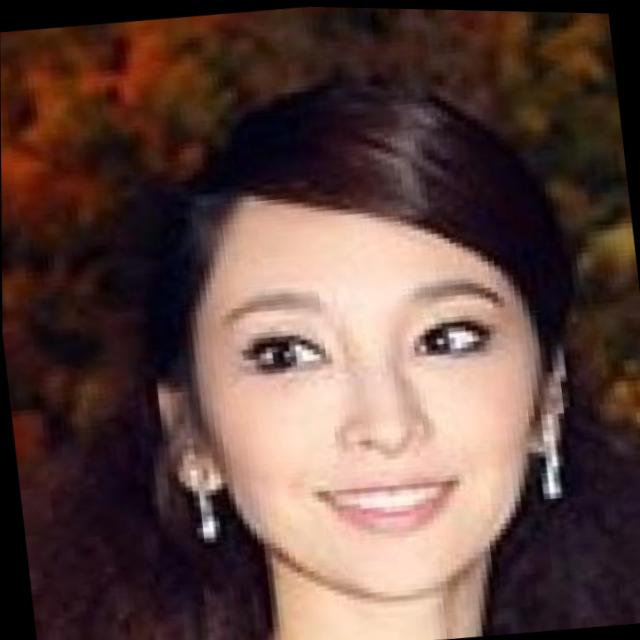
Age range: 21-44